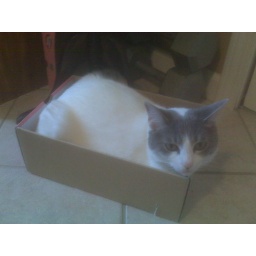
cat in a box